Bangladesh Udichi Shilpigoshthi

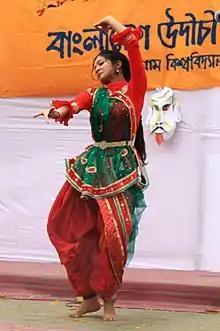
An activist of Udichi dancing to celebrate Pohela Falgun at Muktamanch of Chittagong University, 2015

Bangladesh Udichi Shilpigoshthi was organised in East Pakistan by revolutionary novelists Satyen Sen, Ranesh Das Gupta along with numerous youths in 1968, and through 1971 it operated a cultural campaign. At the opening of the Bangladesh Liberation War, its members fought for independence.